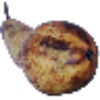
Label: pear_abate